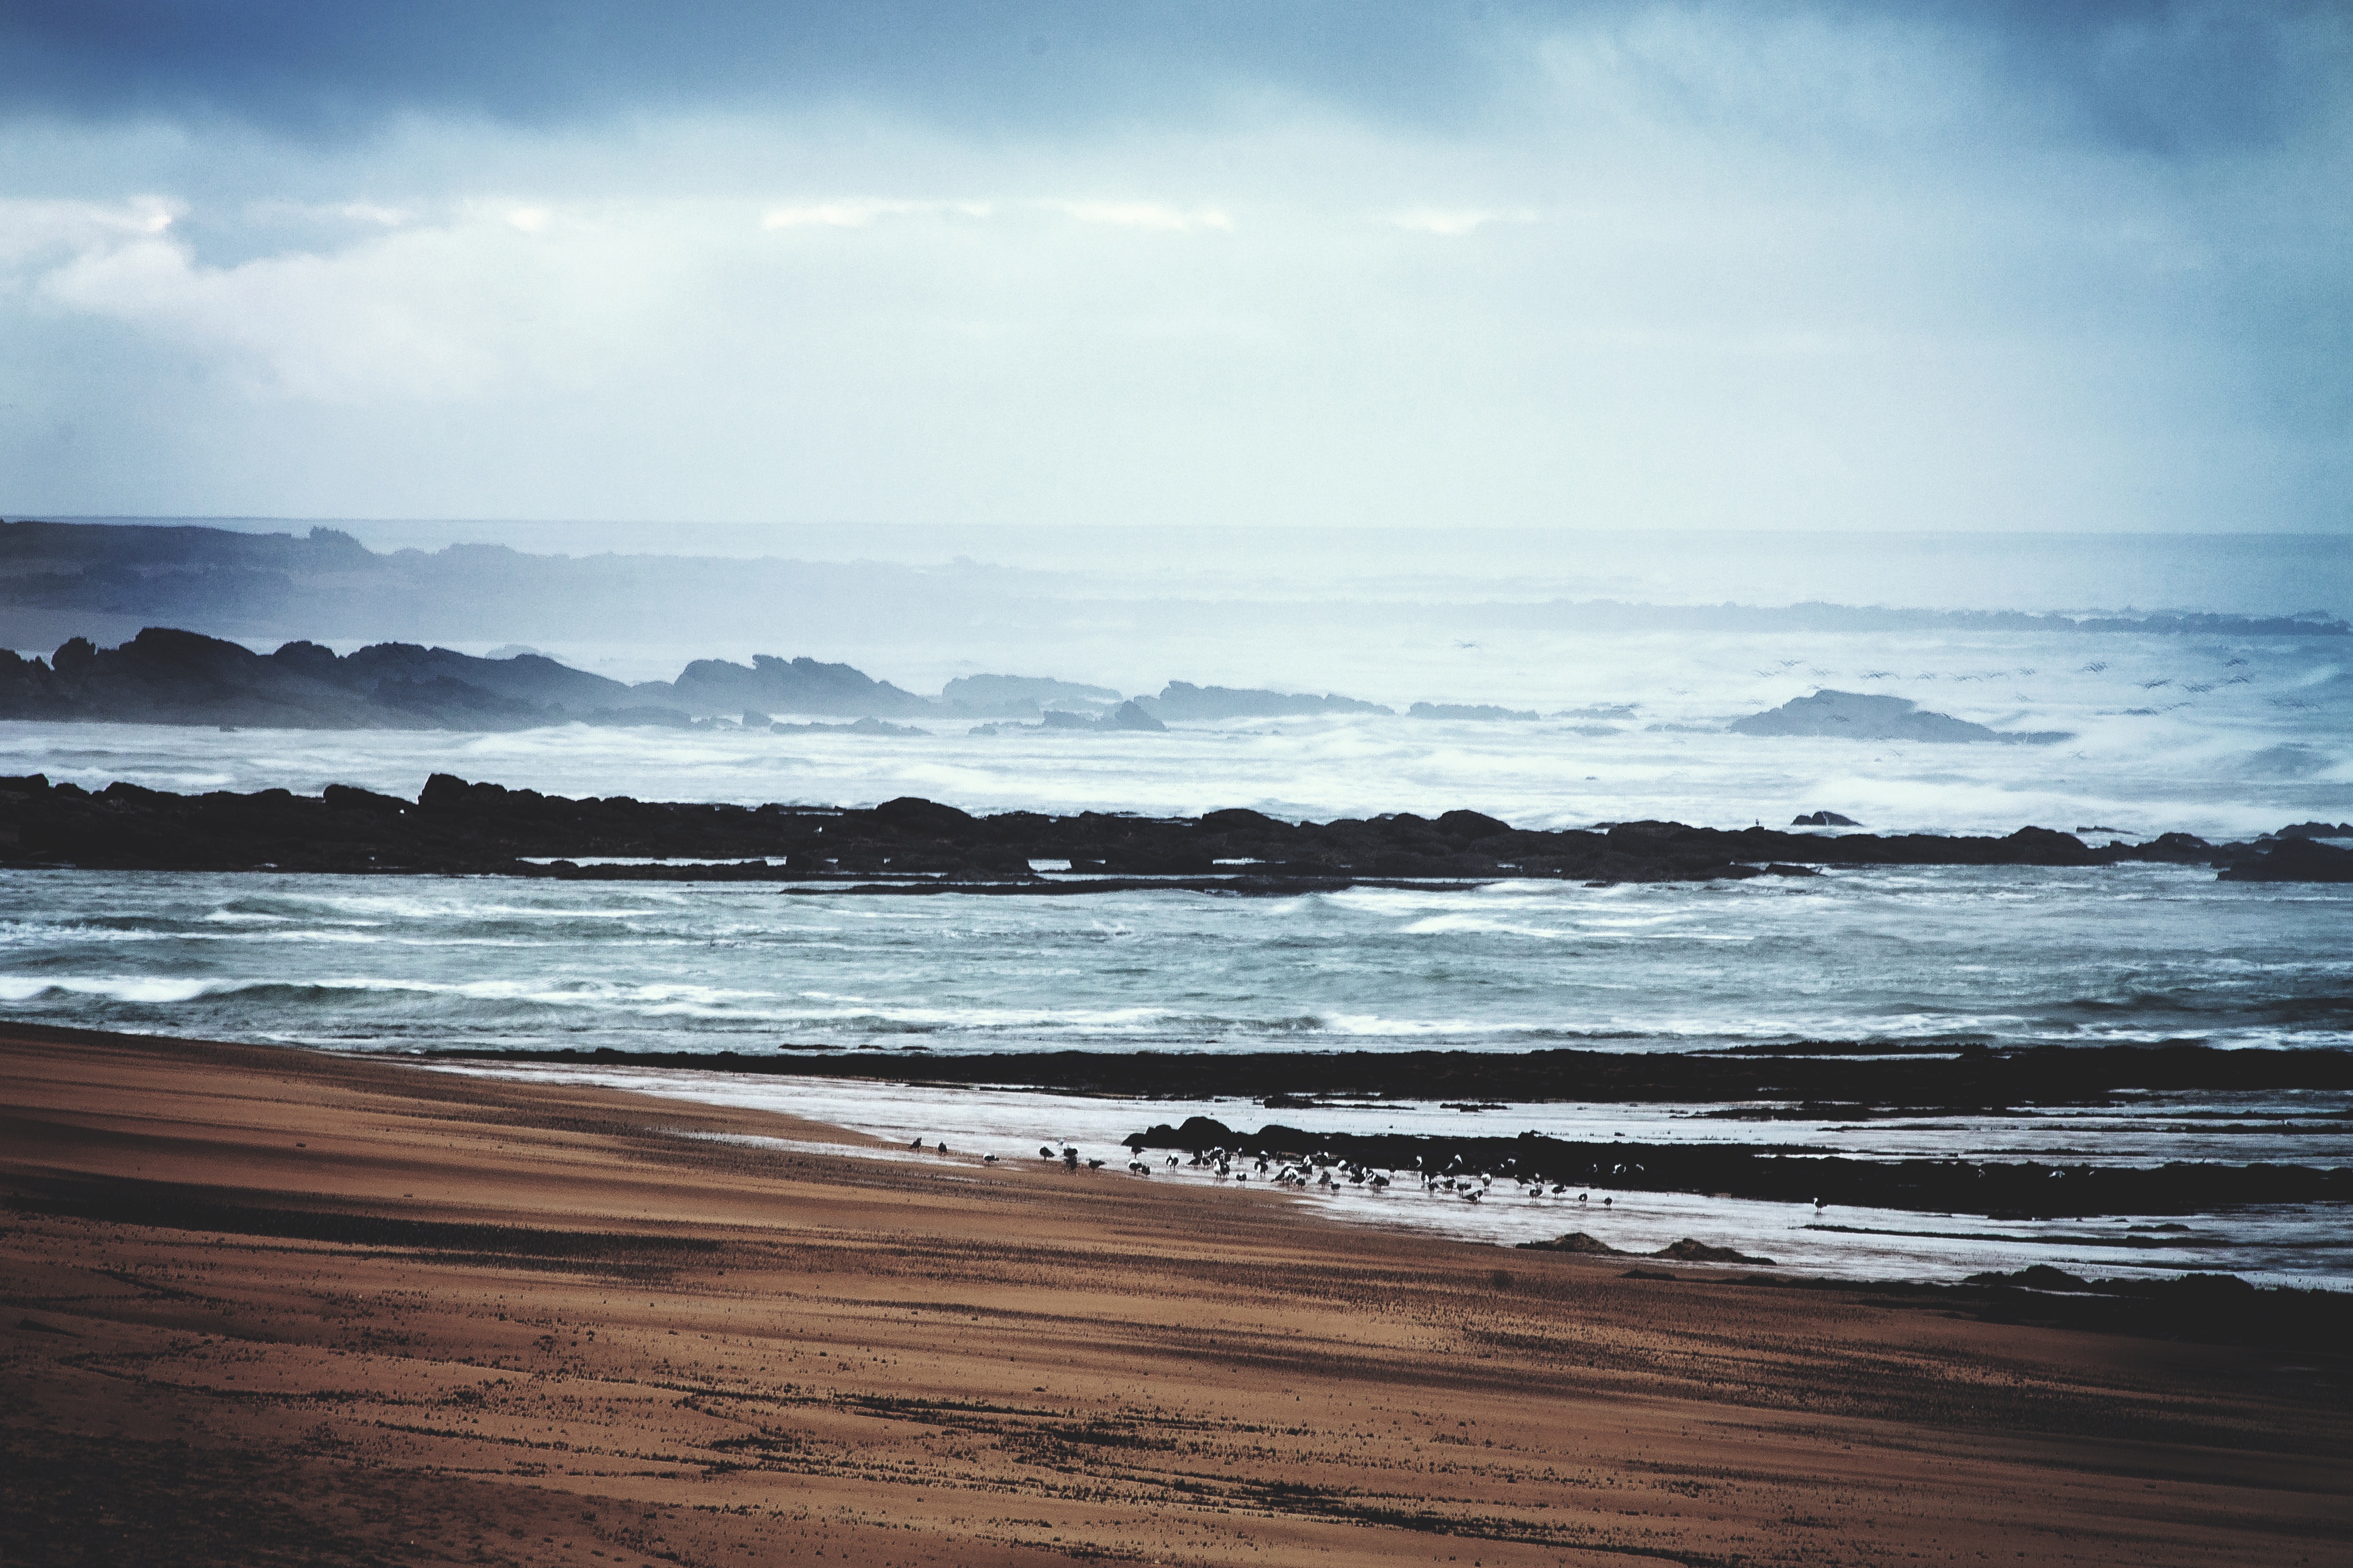
beach, sea, coast, sand, ocean, horizon, cloud, sky, sunrise, sunset, sunlight, morning, shore, wave, wind, dawn, dusk, bay, material, body of water, wind wave